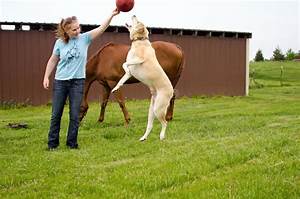
Label: cane